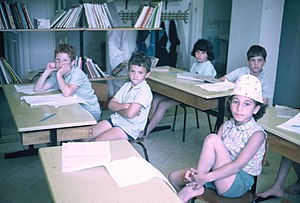
Grundskole
Elever i en israelsk skole.
Grundskole er det første stadium i et menneskes uddannelse, i hvilken eleverne – oftest børn – lærer grundlæggende kundskaber som læsning, regning og andre elementære skolefag. Forskellene mellem verdens lande er stor i hvad som betragtes som de vigtigste kundskaber og hvor længe grundskolen varer. I Danmark varer grundskolen 10 år, med 10. klasse som et frivilligt år derudover, og flertallet af grundskoleeleverne går i den offentlige folkeskole, mens andre undervises i friskoler, privatskoler og kostskoler.